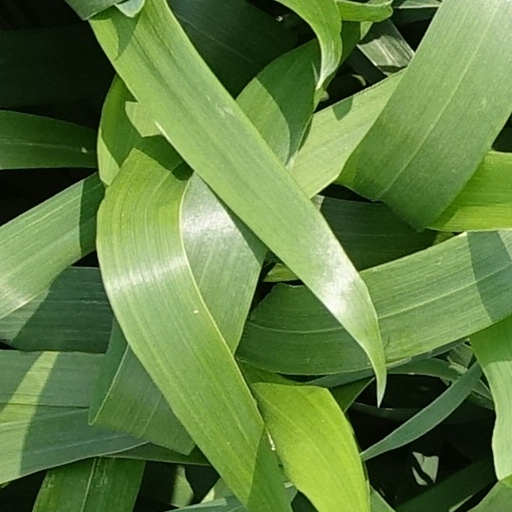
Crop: wheat